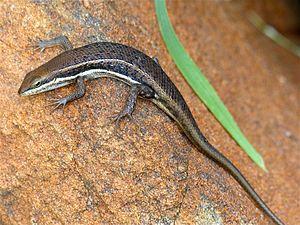
Trachylepis varia est une espèce de sauriens de la famille des Scincidae.